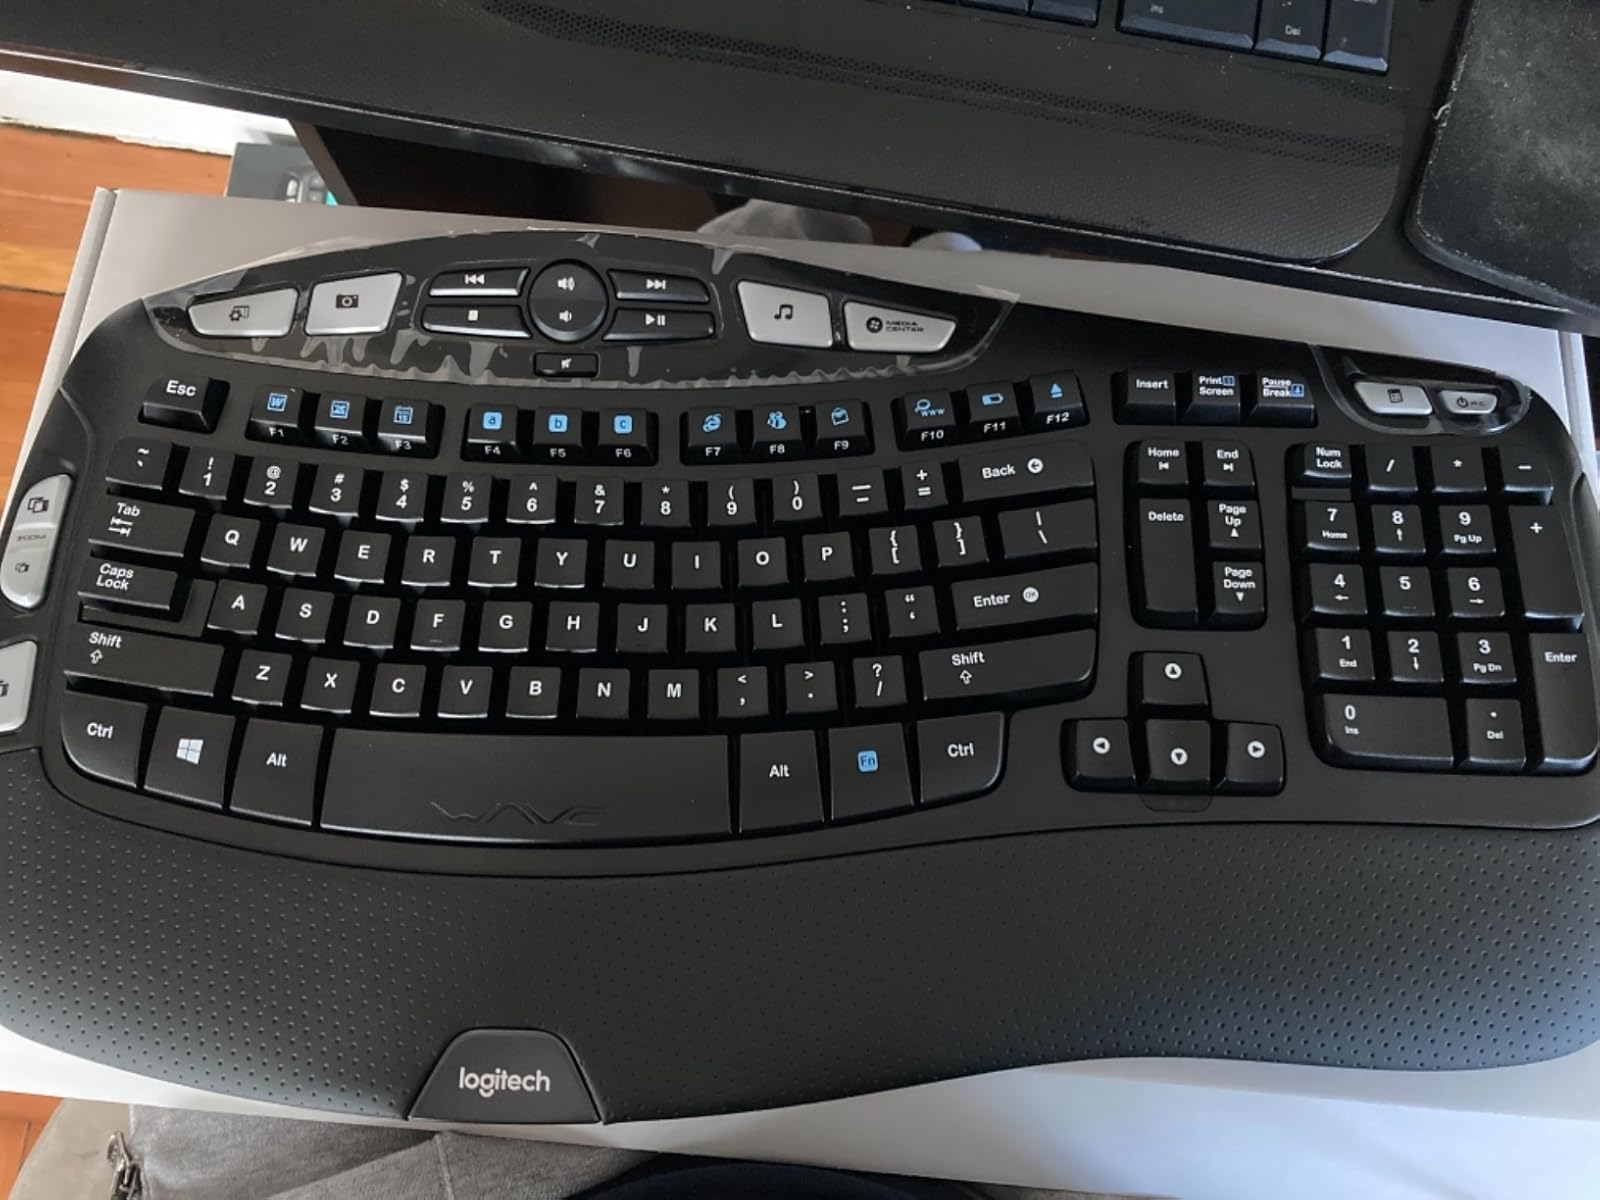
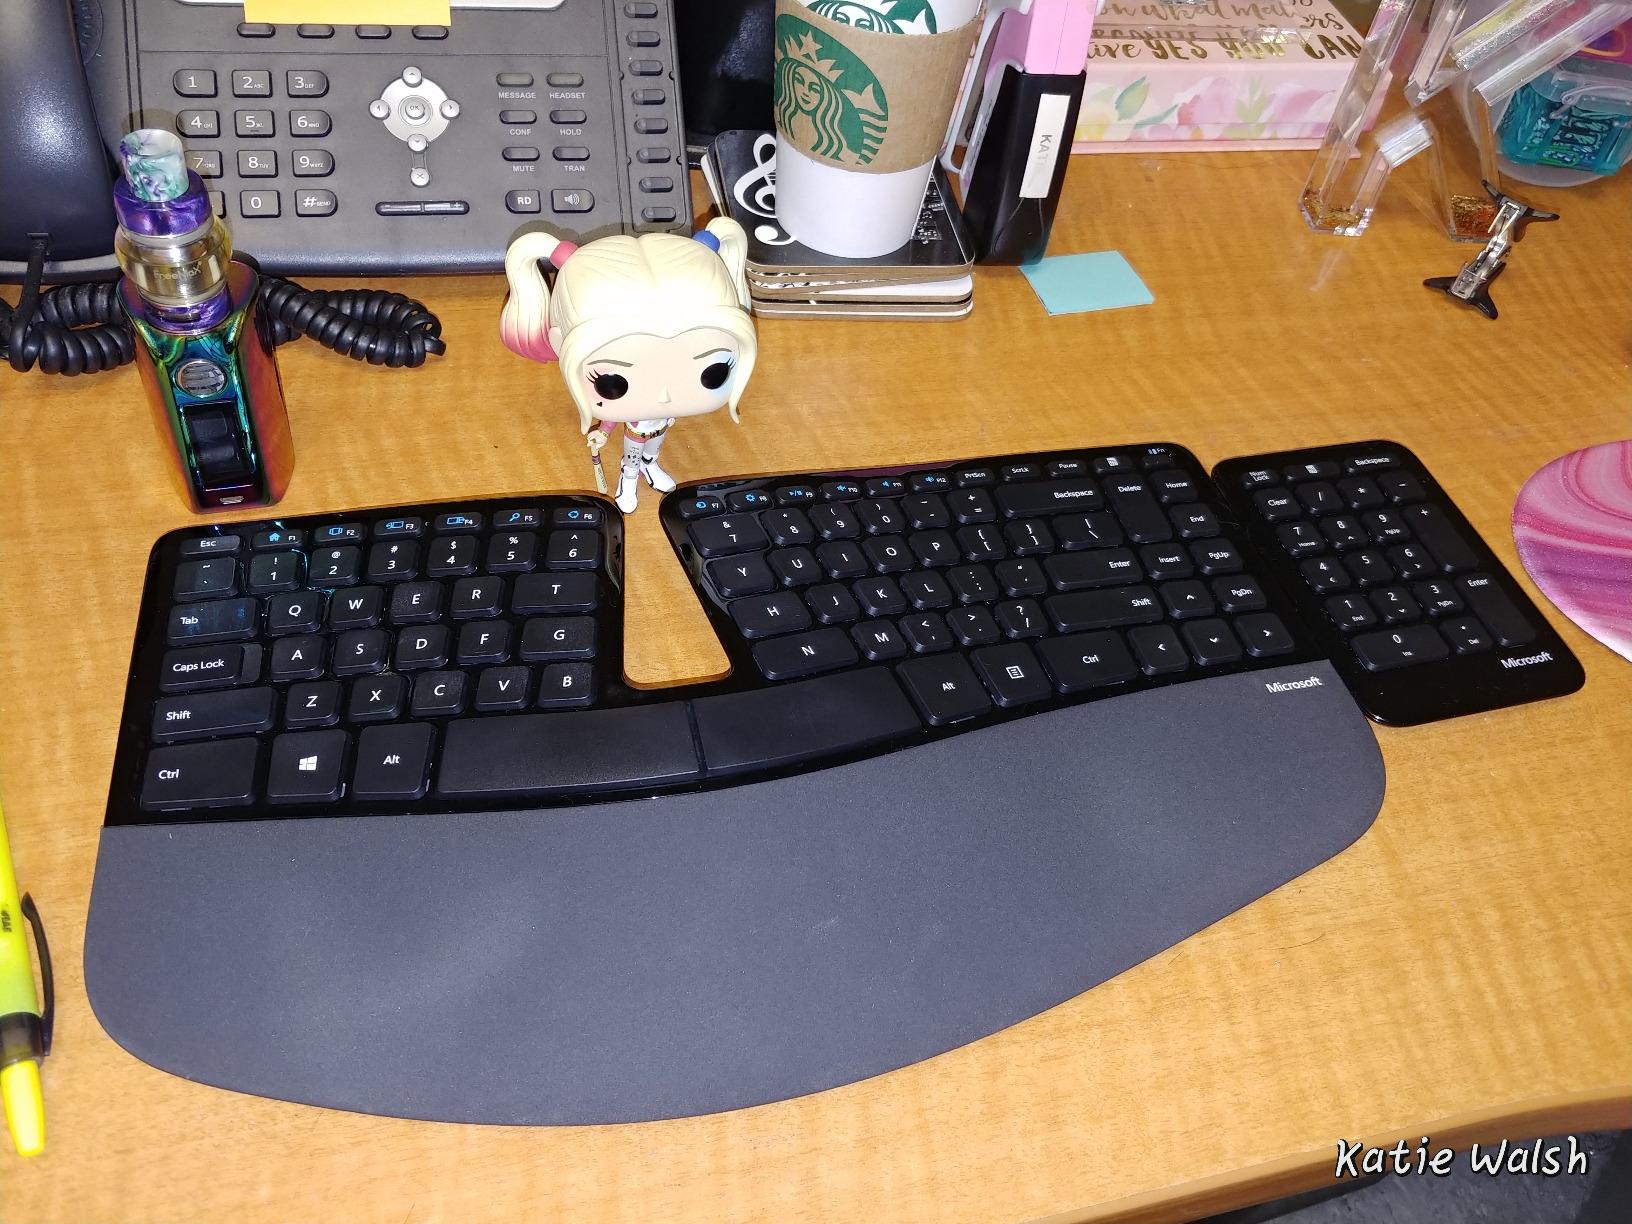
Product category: keyboard
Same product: no